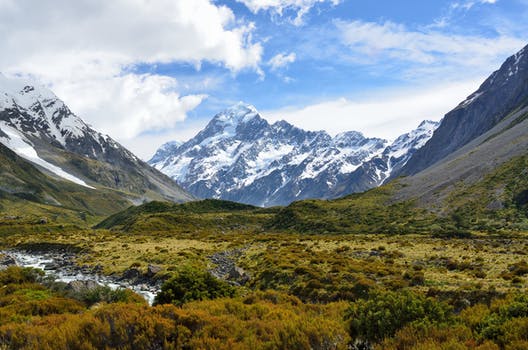
Label: No Watermark